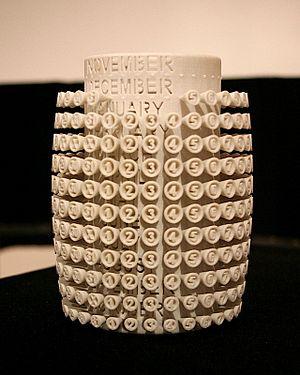
Autre exemple d'objet complexe produit par prototypage rapide.
Le prototypage rapide est une méthode de fabrication commandée par ordinateur, généralement par superposition, qui regroupe un ensemble d’outils qui, agencés entre eux, permettent d’aboutir à des projets de représentation intermédiaire de la conception de produits : les modèles numériques, les maquettes, les prototypes et les préséries.